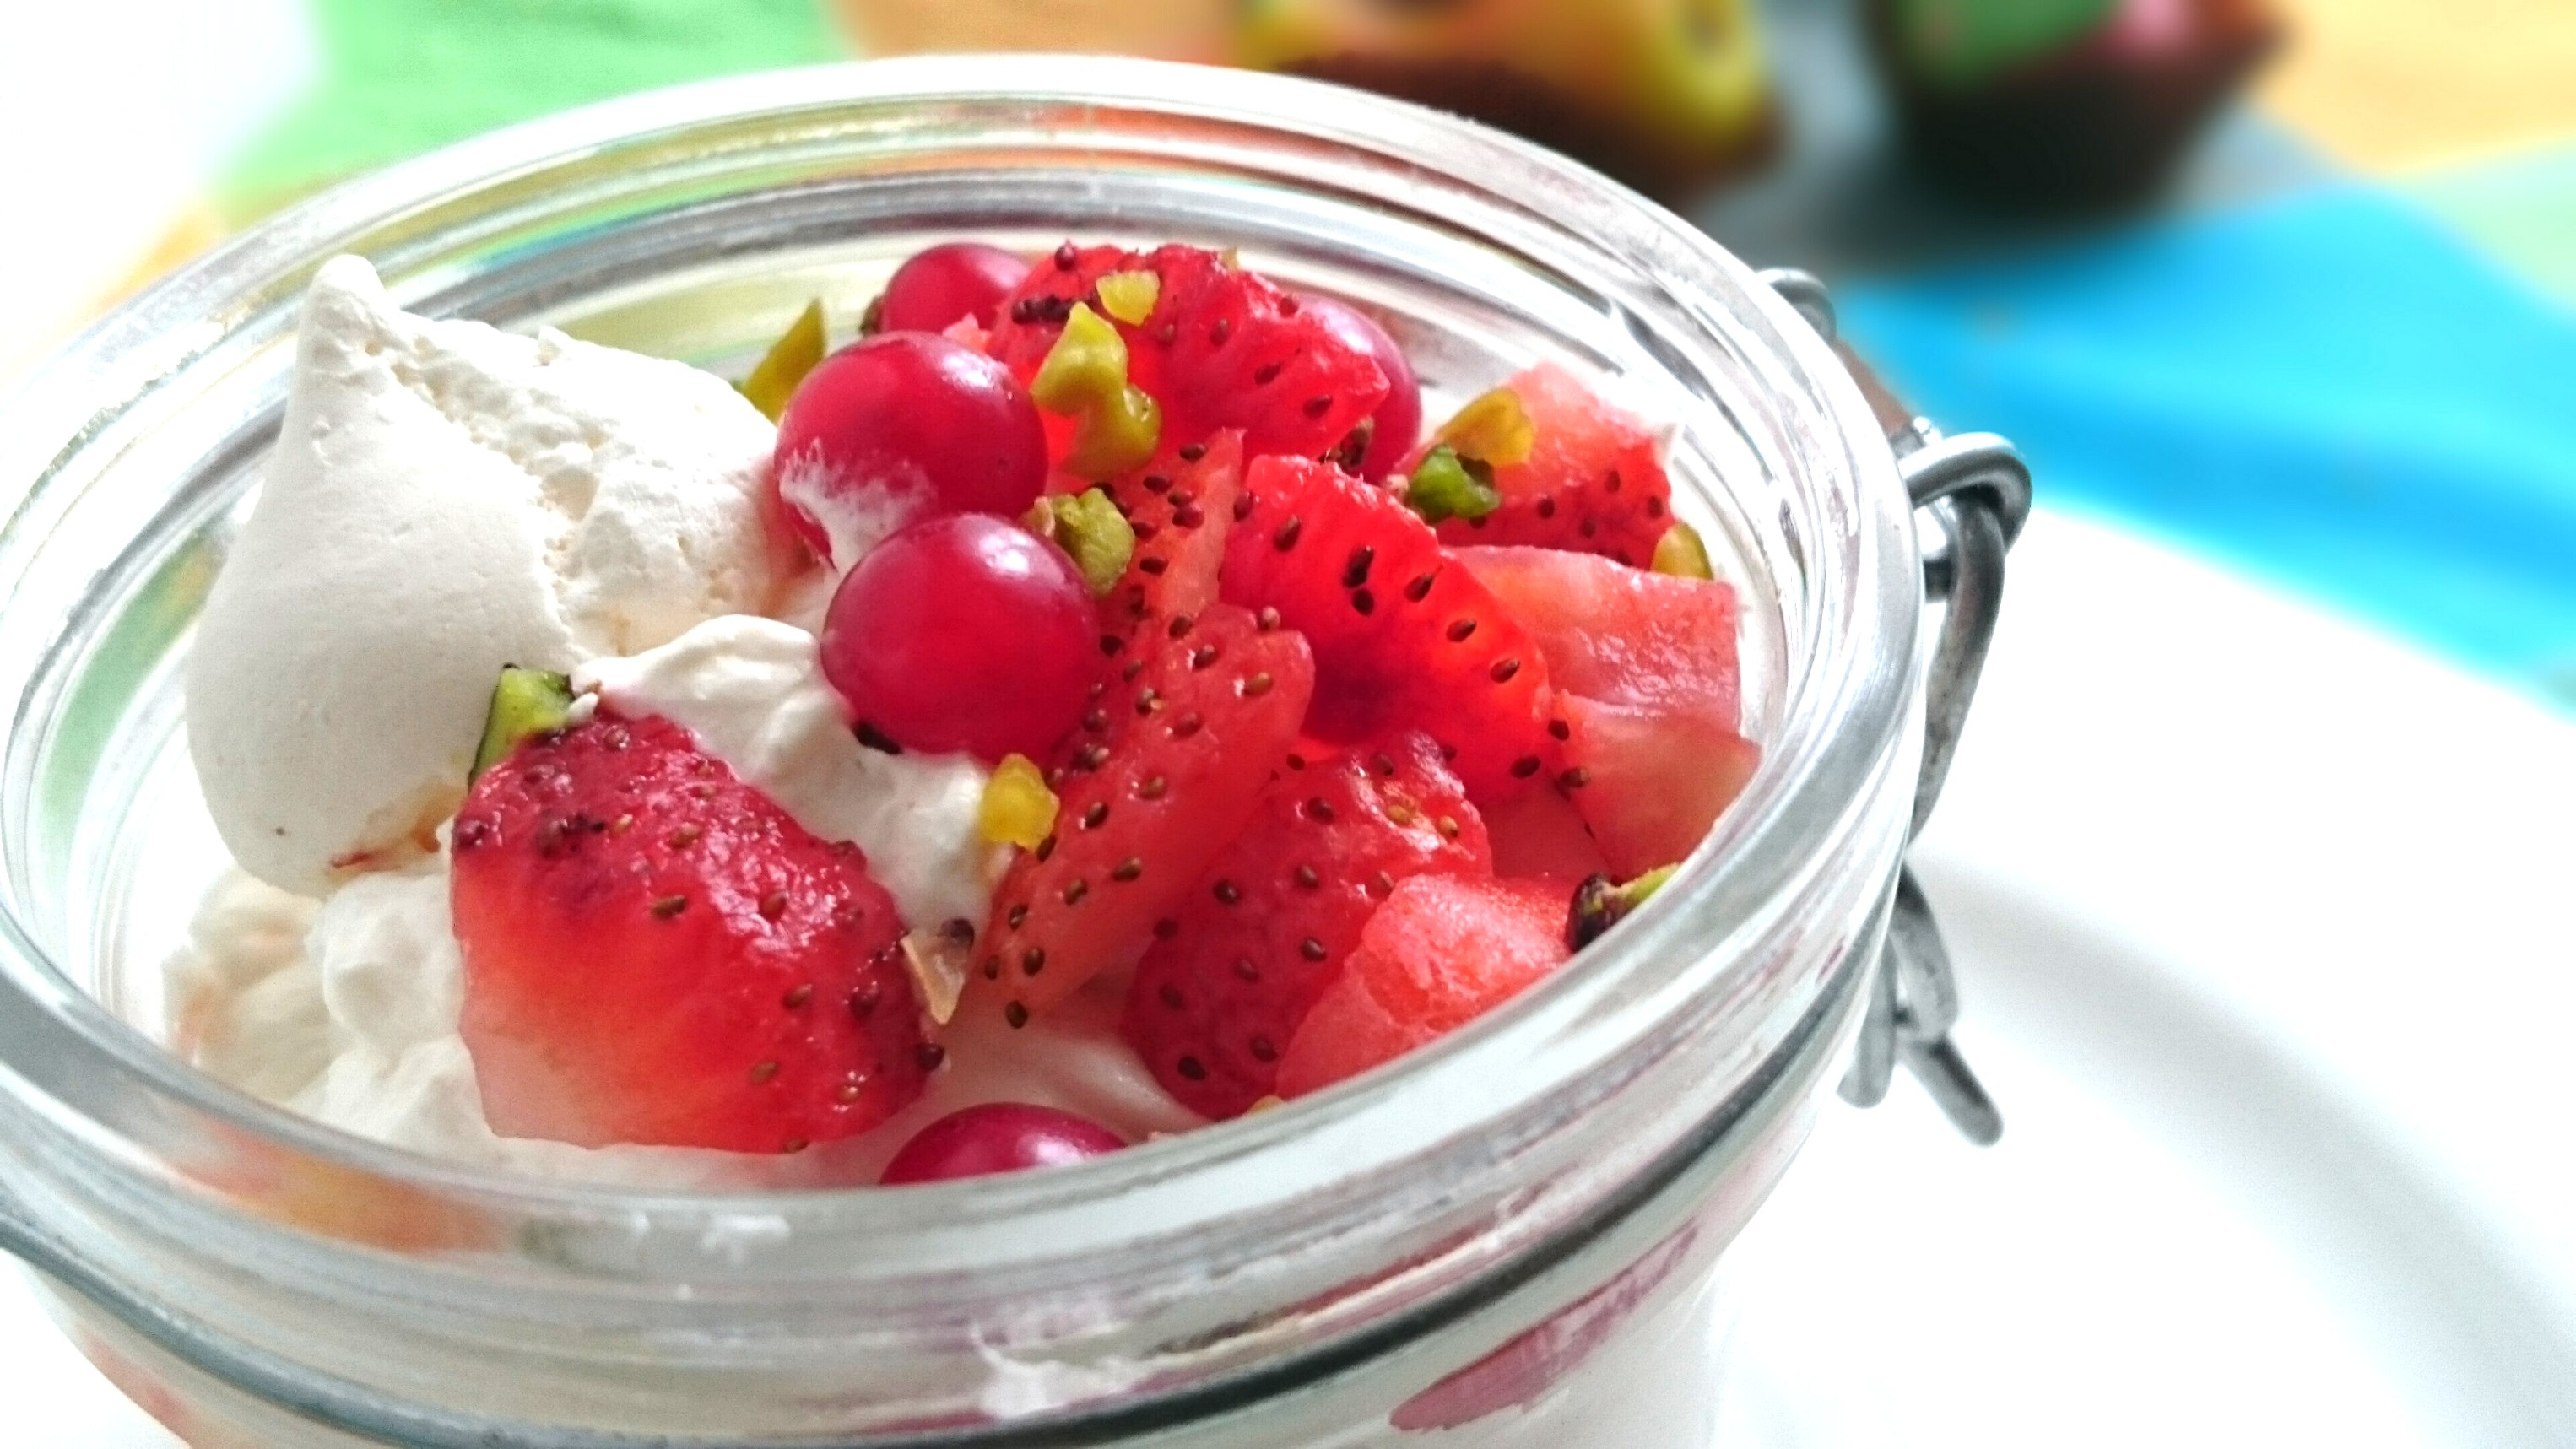
plant, fruit, sweet, dish, meal, food, produce, breakfast, dessert, dairy product, strawberry, fruits, strawberries, frozen yogurt, meringues